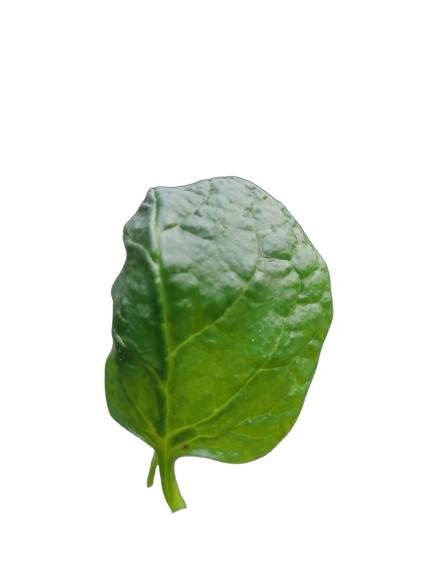
Label: Pest-Damage